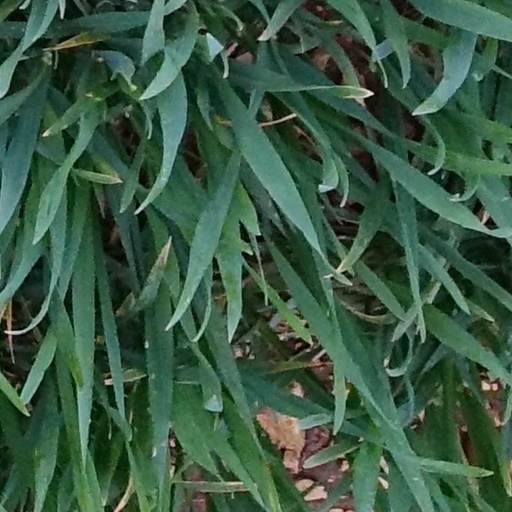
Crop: wheat